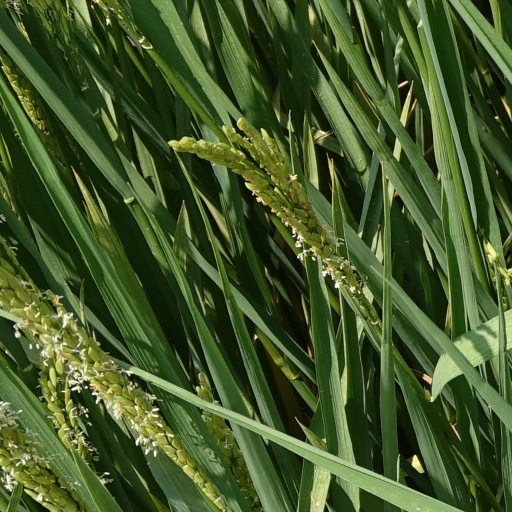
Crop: rice